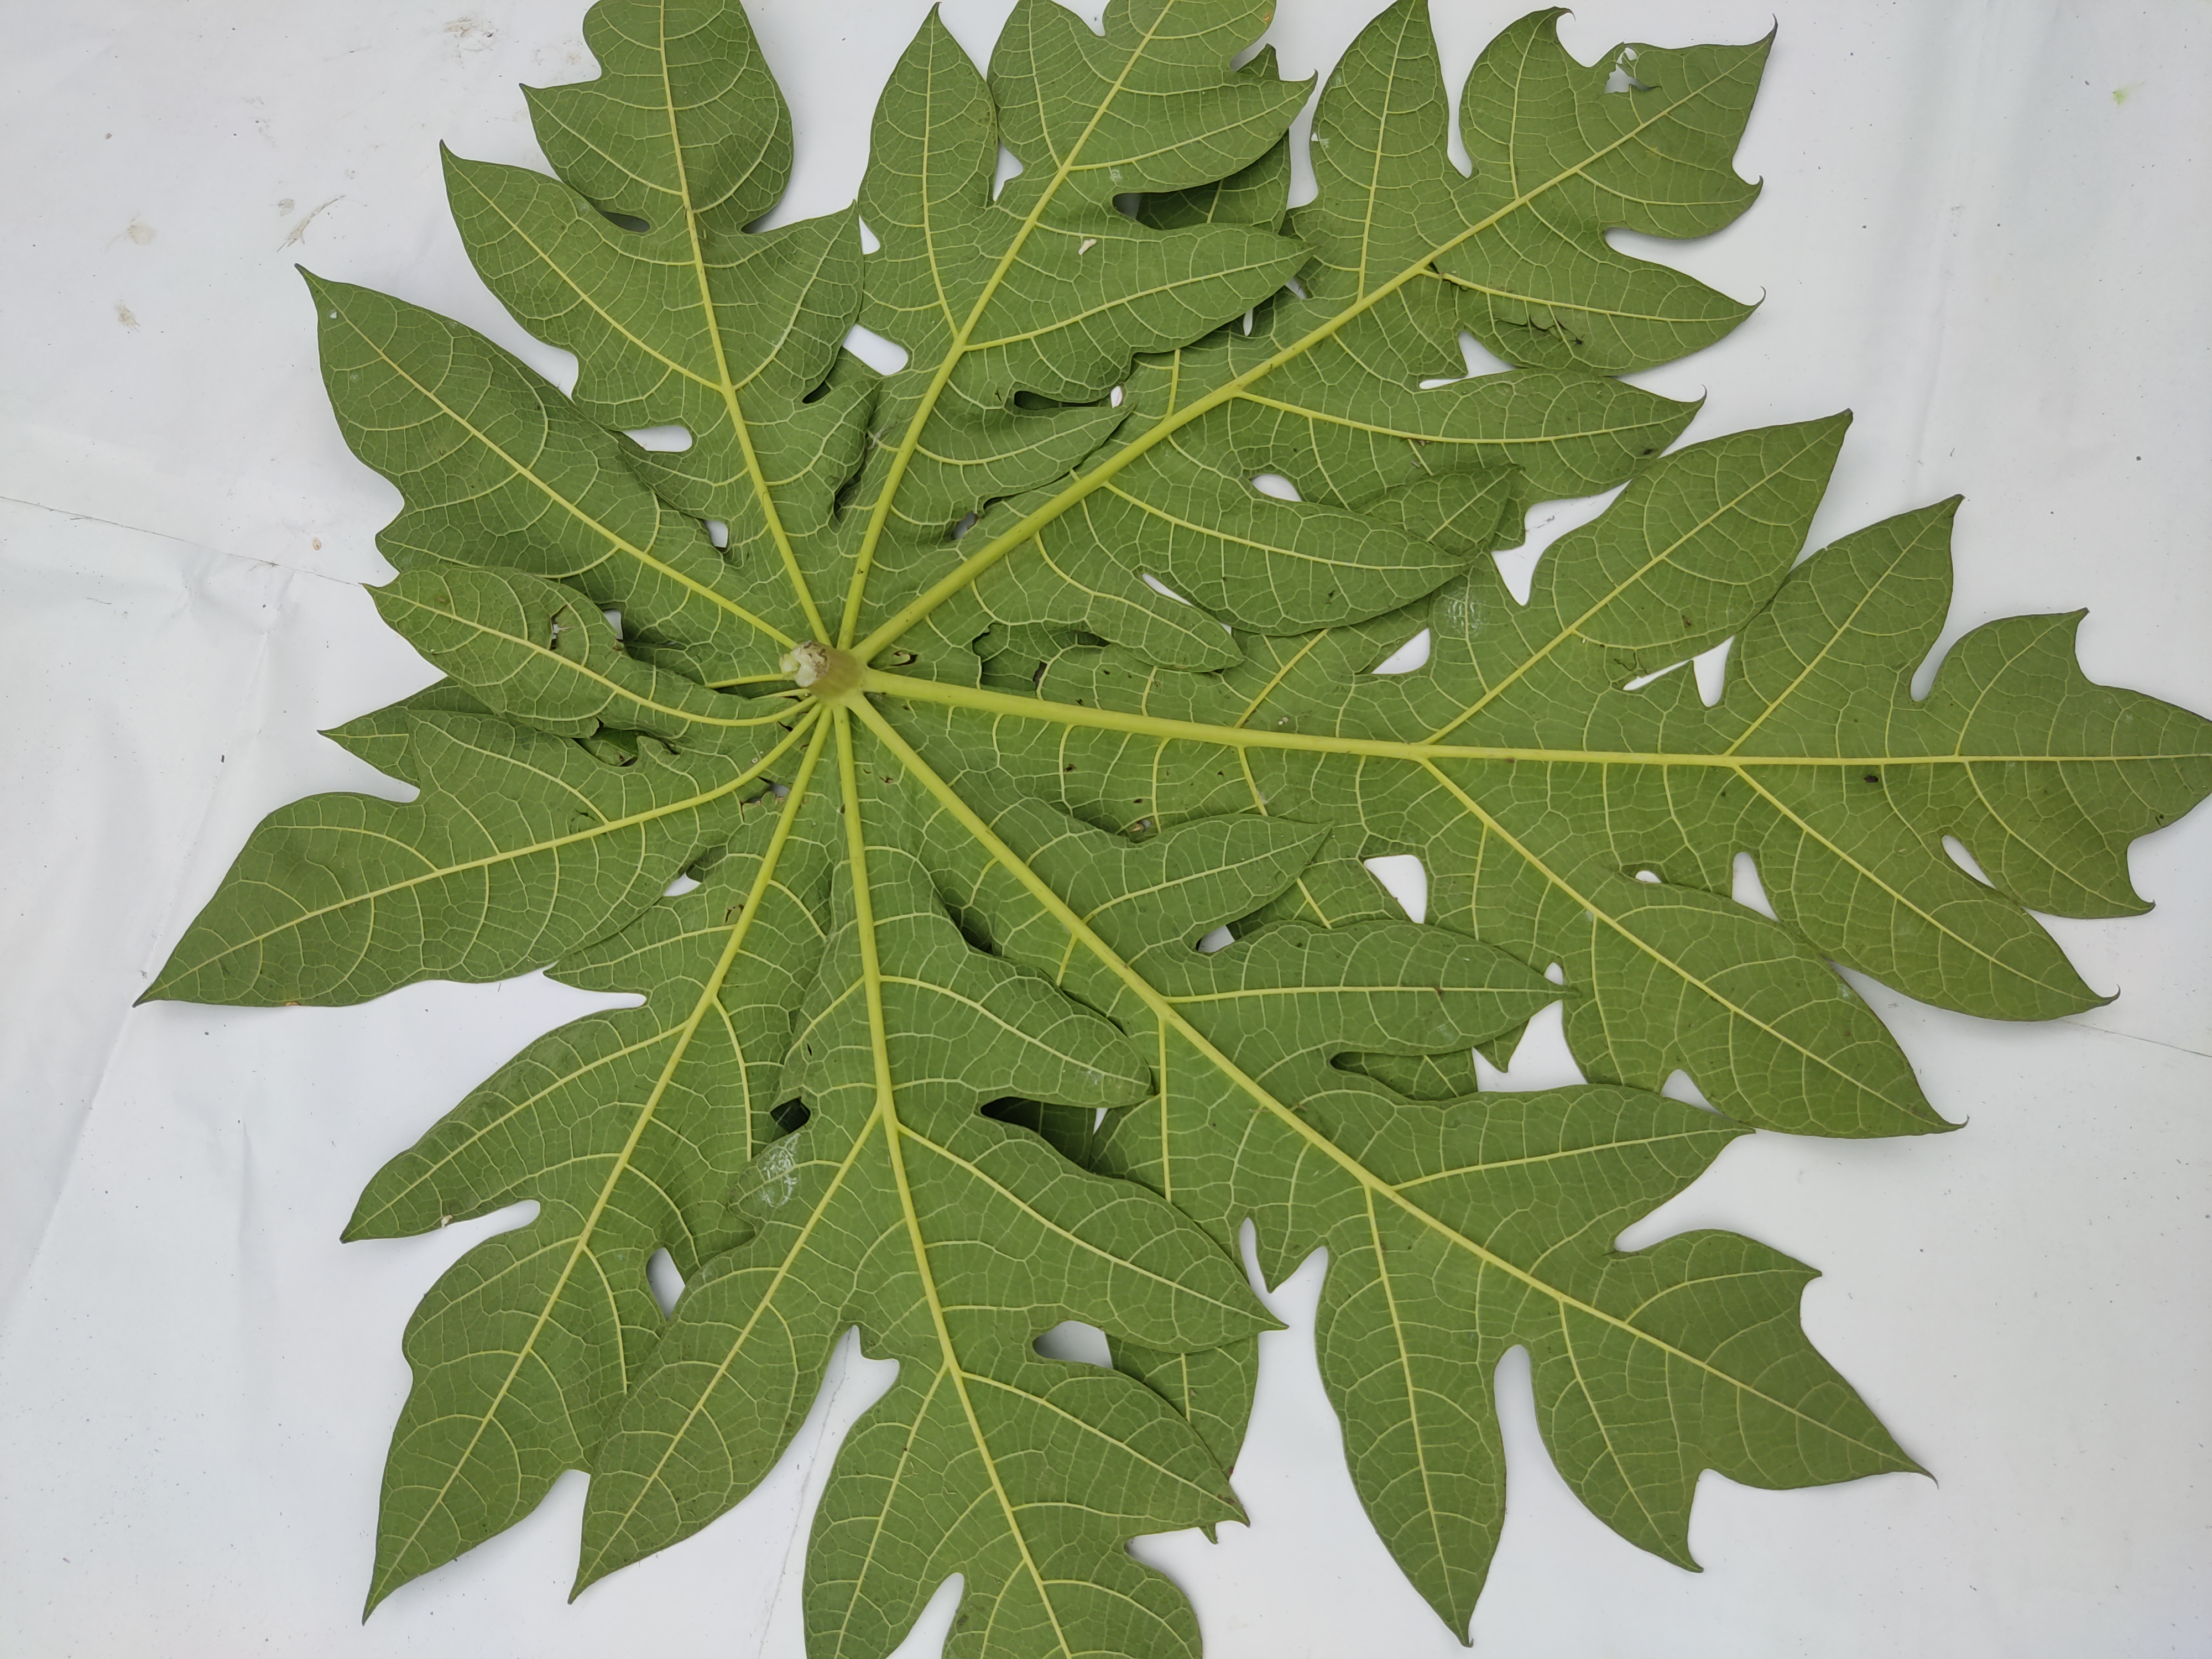
Label: Healthy Leaf